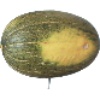
Label: Melon Piel de Sapo 1